Javad Shirzad

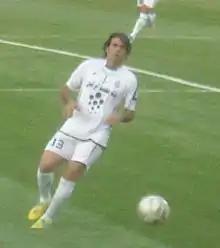
Shirzad in 2013

Javad Shirzad (born September 20, 1982) is an Iranian football player. He plays for Malavan. He usually plays in the defender position.